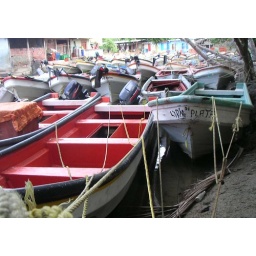
Peniero boats in the Choroni river